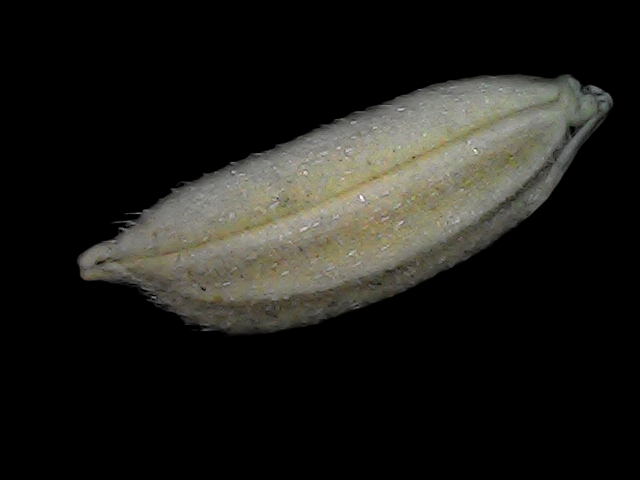
Rice variety: Bd79